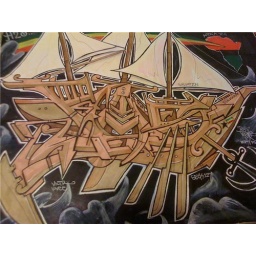
This was drawn out in a black book around 2003....Its a sail boat but with the letters spelling RAS...........